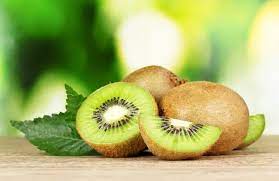
Label: Kiwi